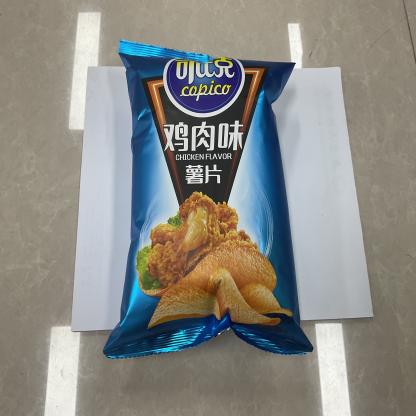
Label: plastics